Chronoamperometry

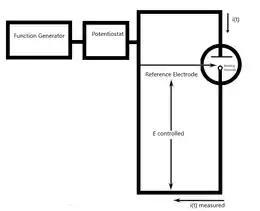
Scheme of chronoamperometry instrument

There are two types of chronoamperometry that are commonly used: controlled-potential chronoamperometry and controlled-current chronoamperometry. Before running controlled-potential chronoamperometry, cyclic voltammetries are run to determine the reduction potential of the analytes. Generally, chronoamperometry uses fixed-area electrodes, which are suitable for studying electrode processes of coupled chemical reactions, especially the reaction mechanism of organic electrochemistry.